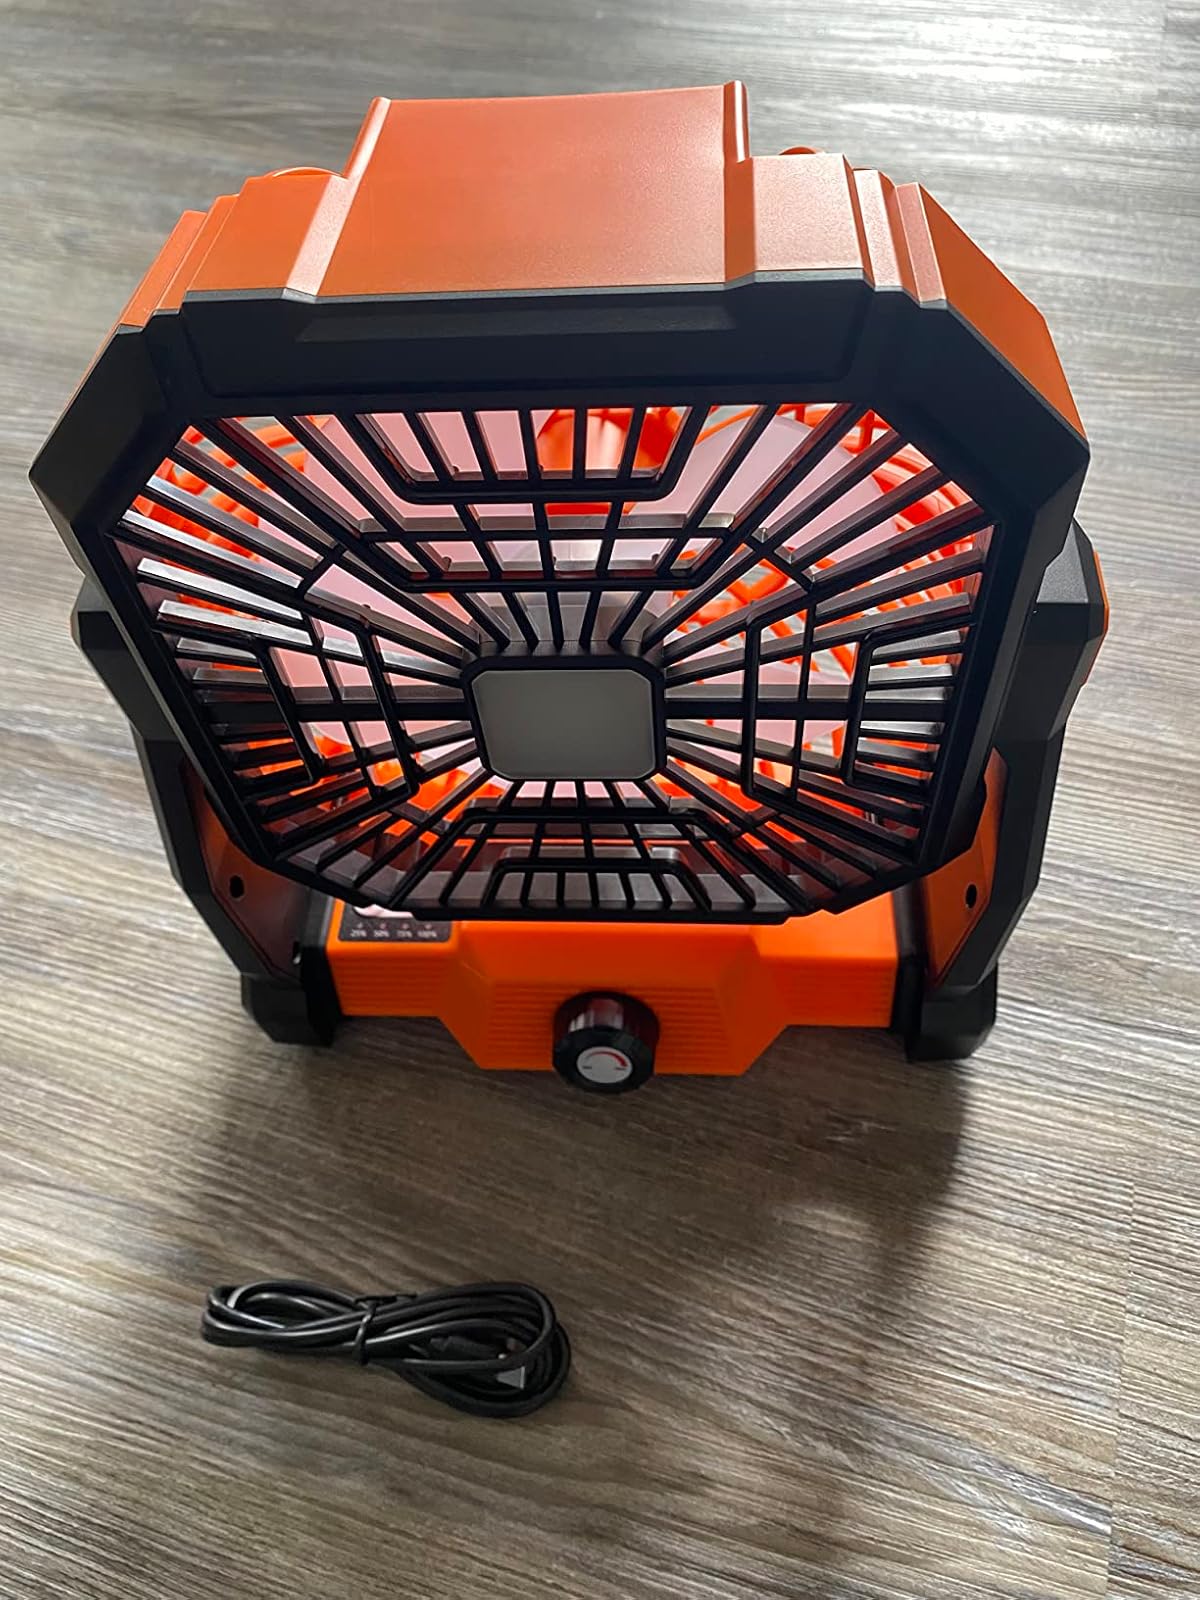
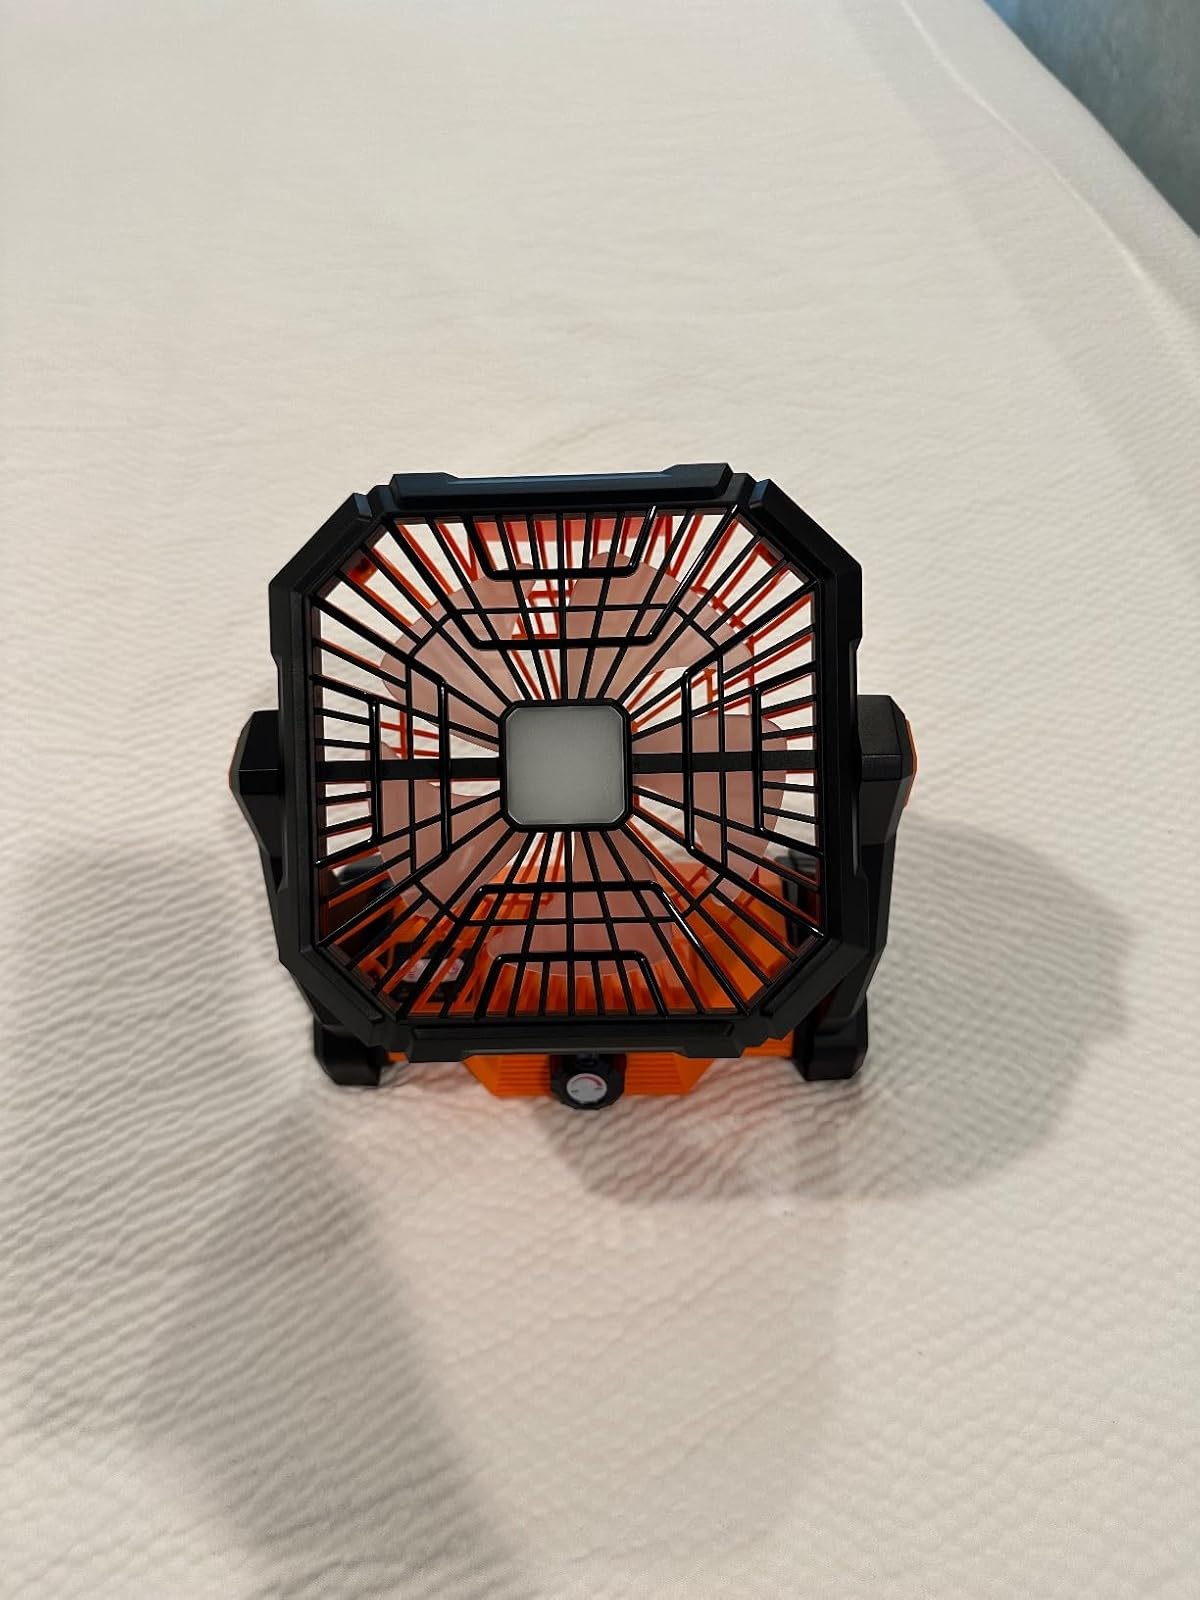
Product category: lantern
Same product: yes